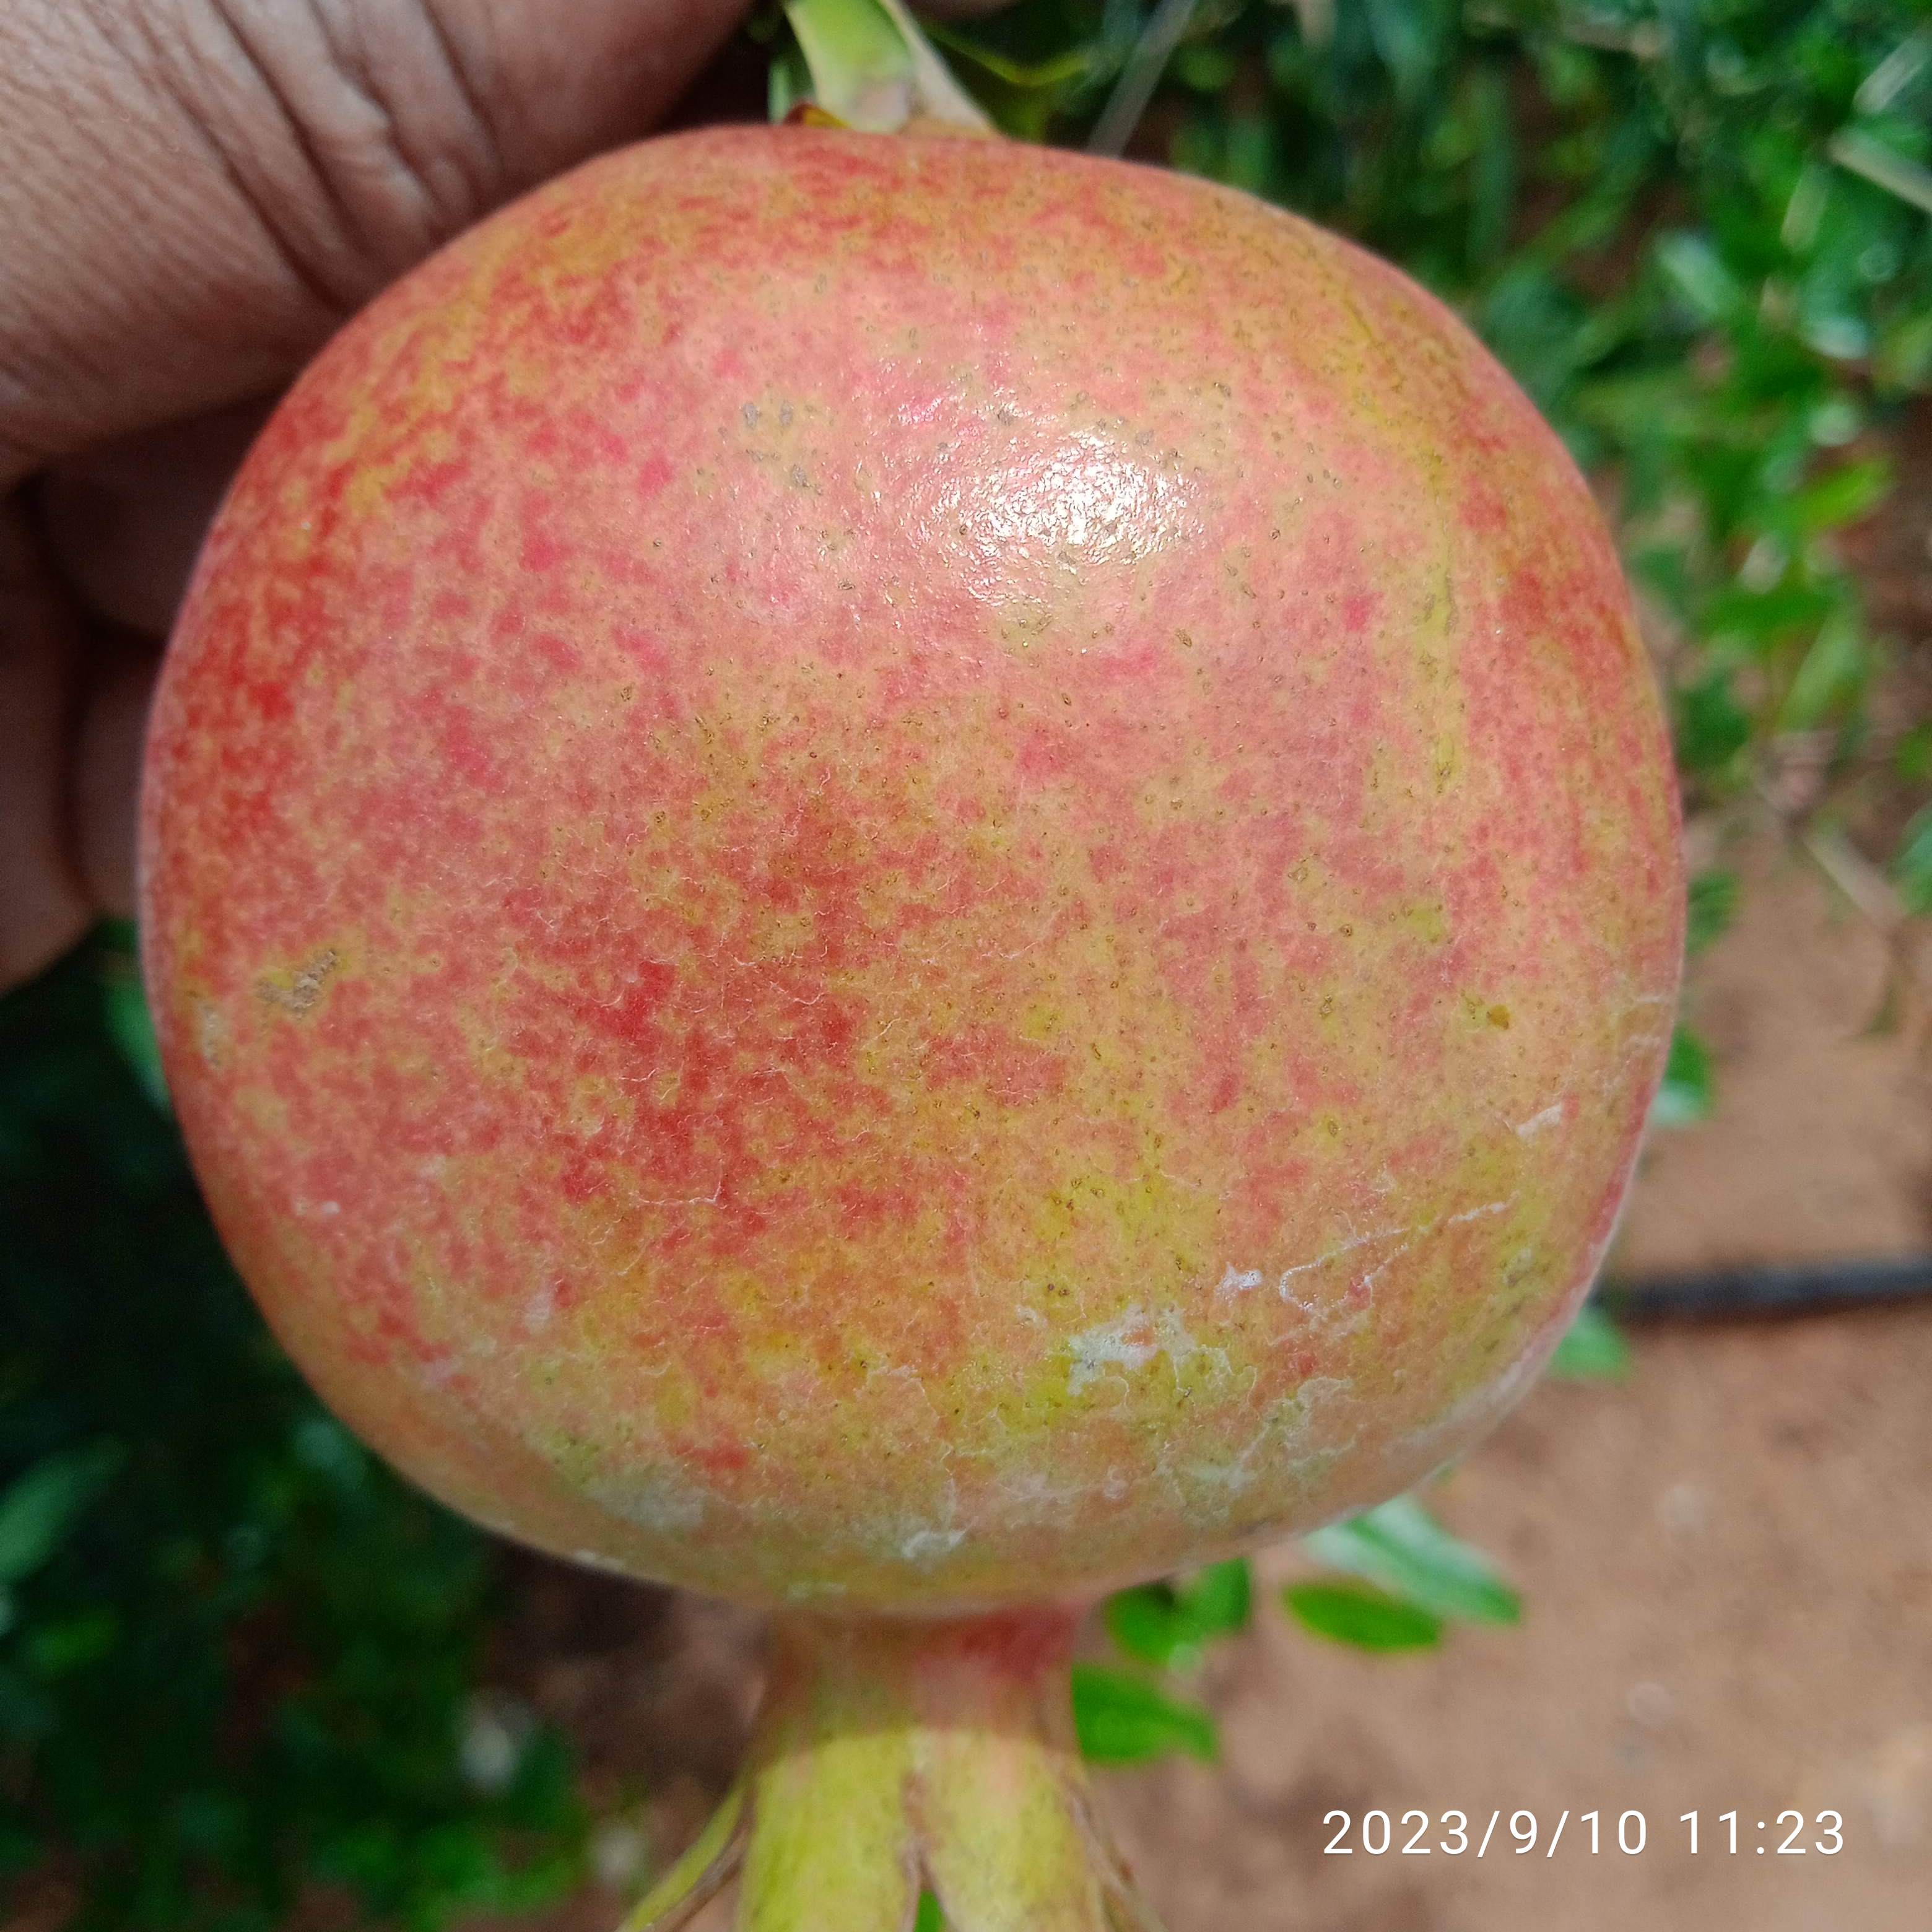
Label: Healthy